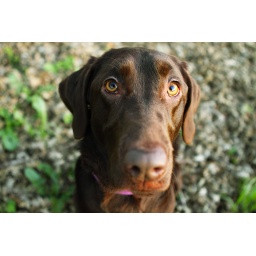
One more from the field today. I loved the reflection of the sky in her eyes.